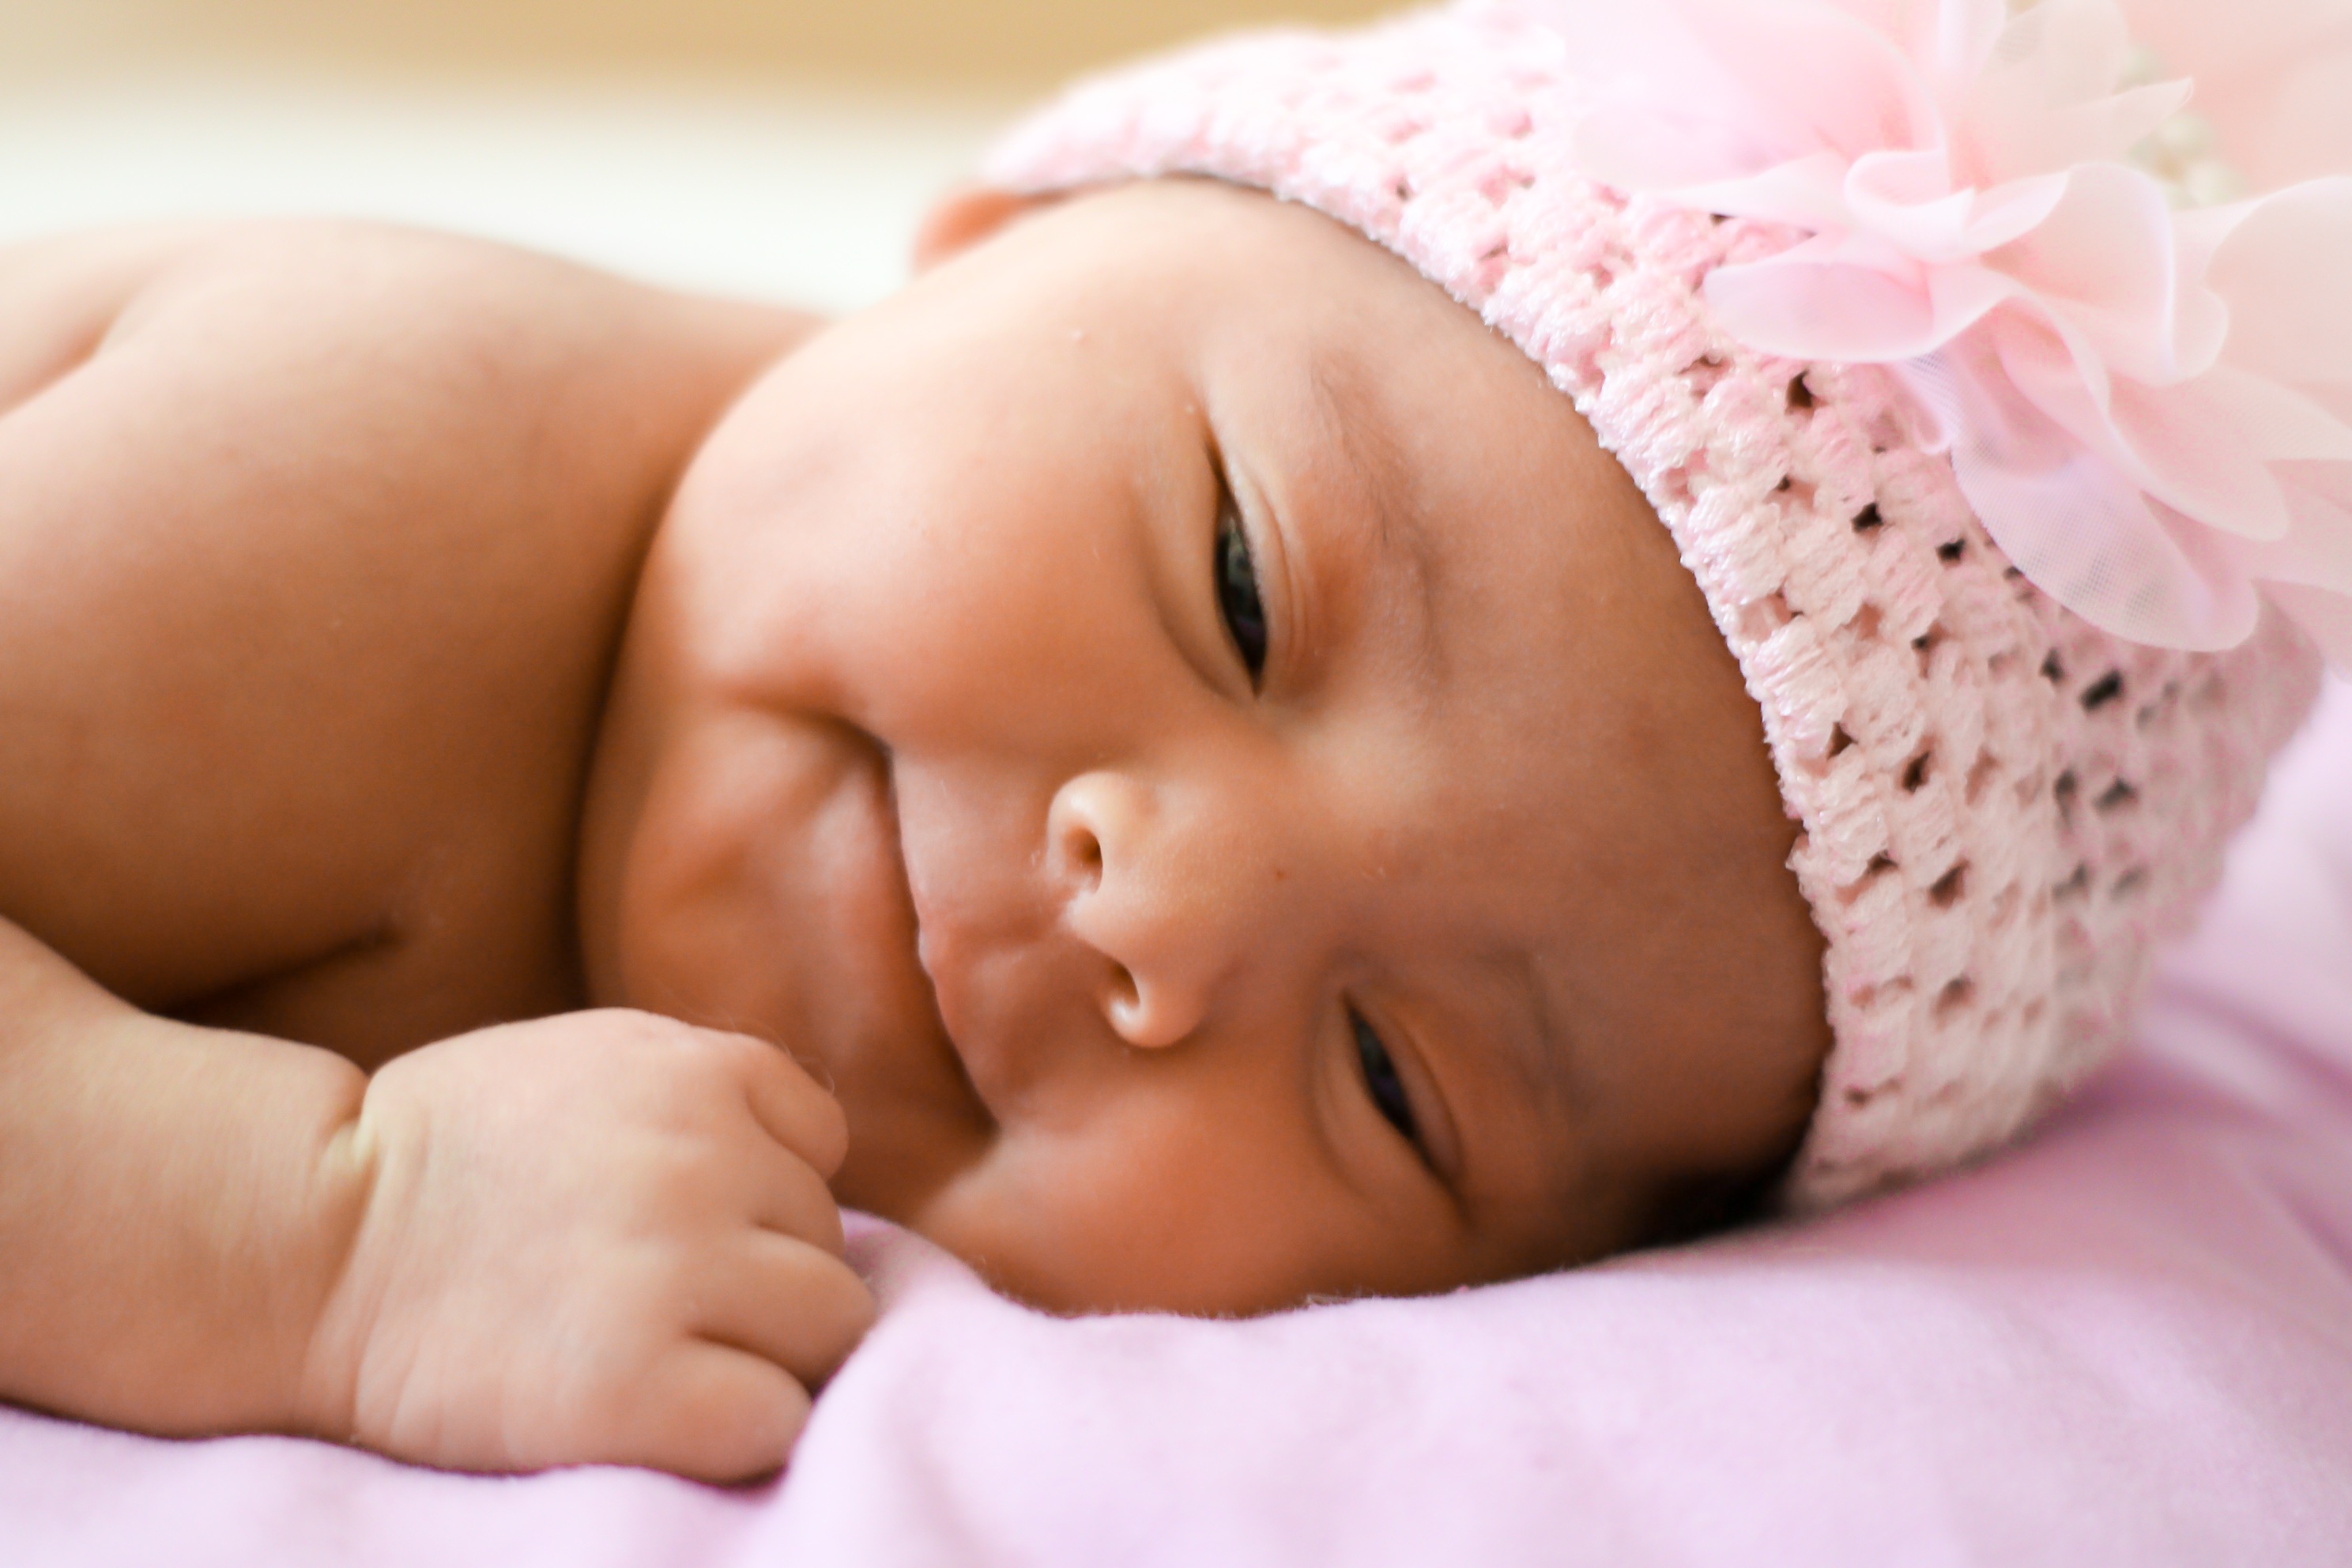
person, girl, cute, child, baby, product, sleep, infant, newborn, toddler, skin, portrait photography